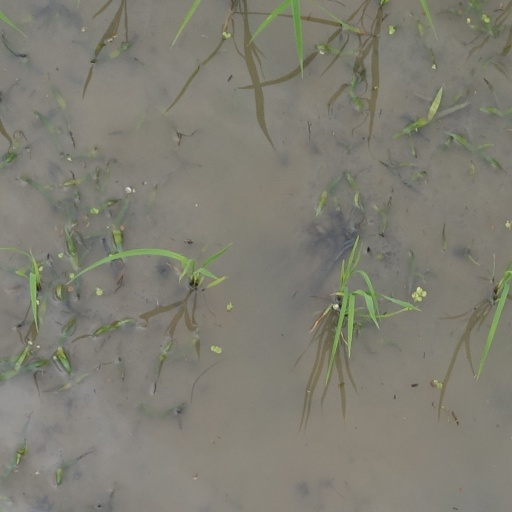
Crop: rice